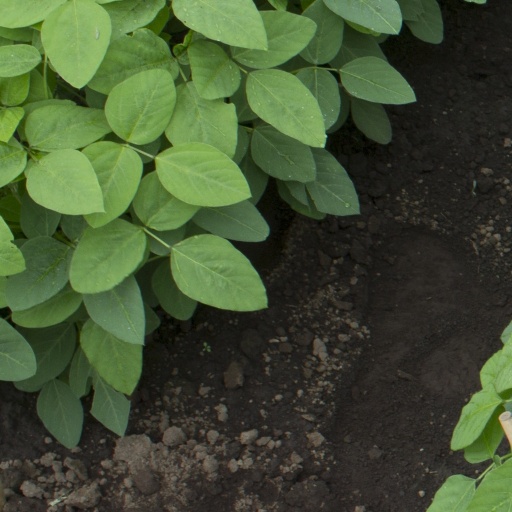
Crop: soybean